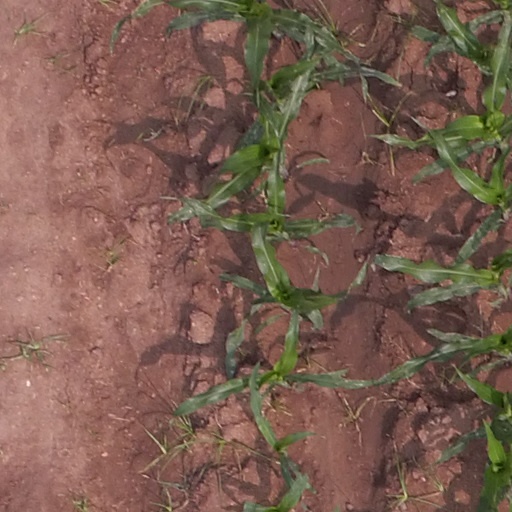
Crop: maize; corn